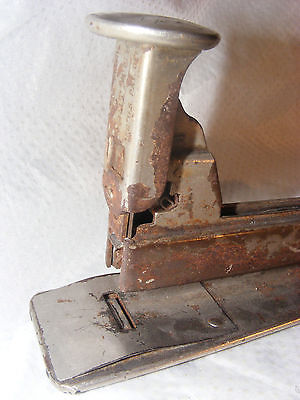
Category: stapler